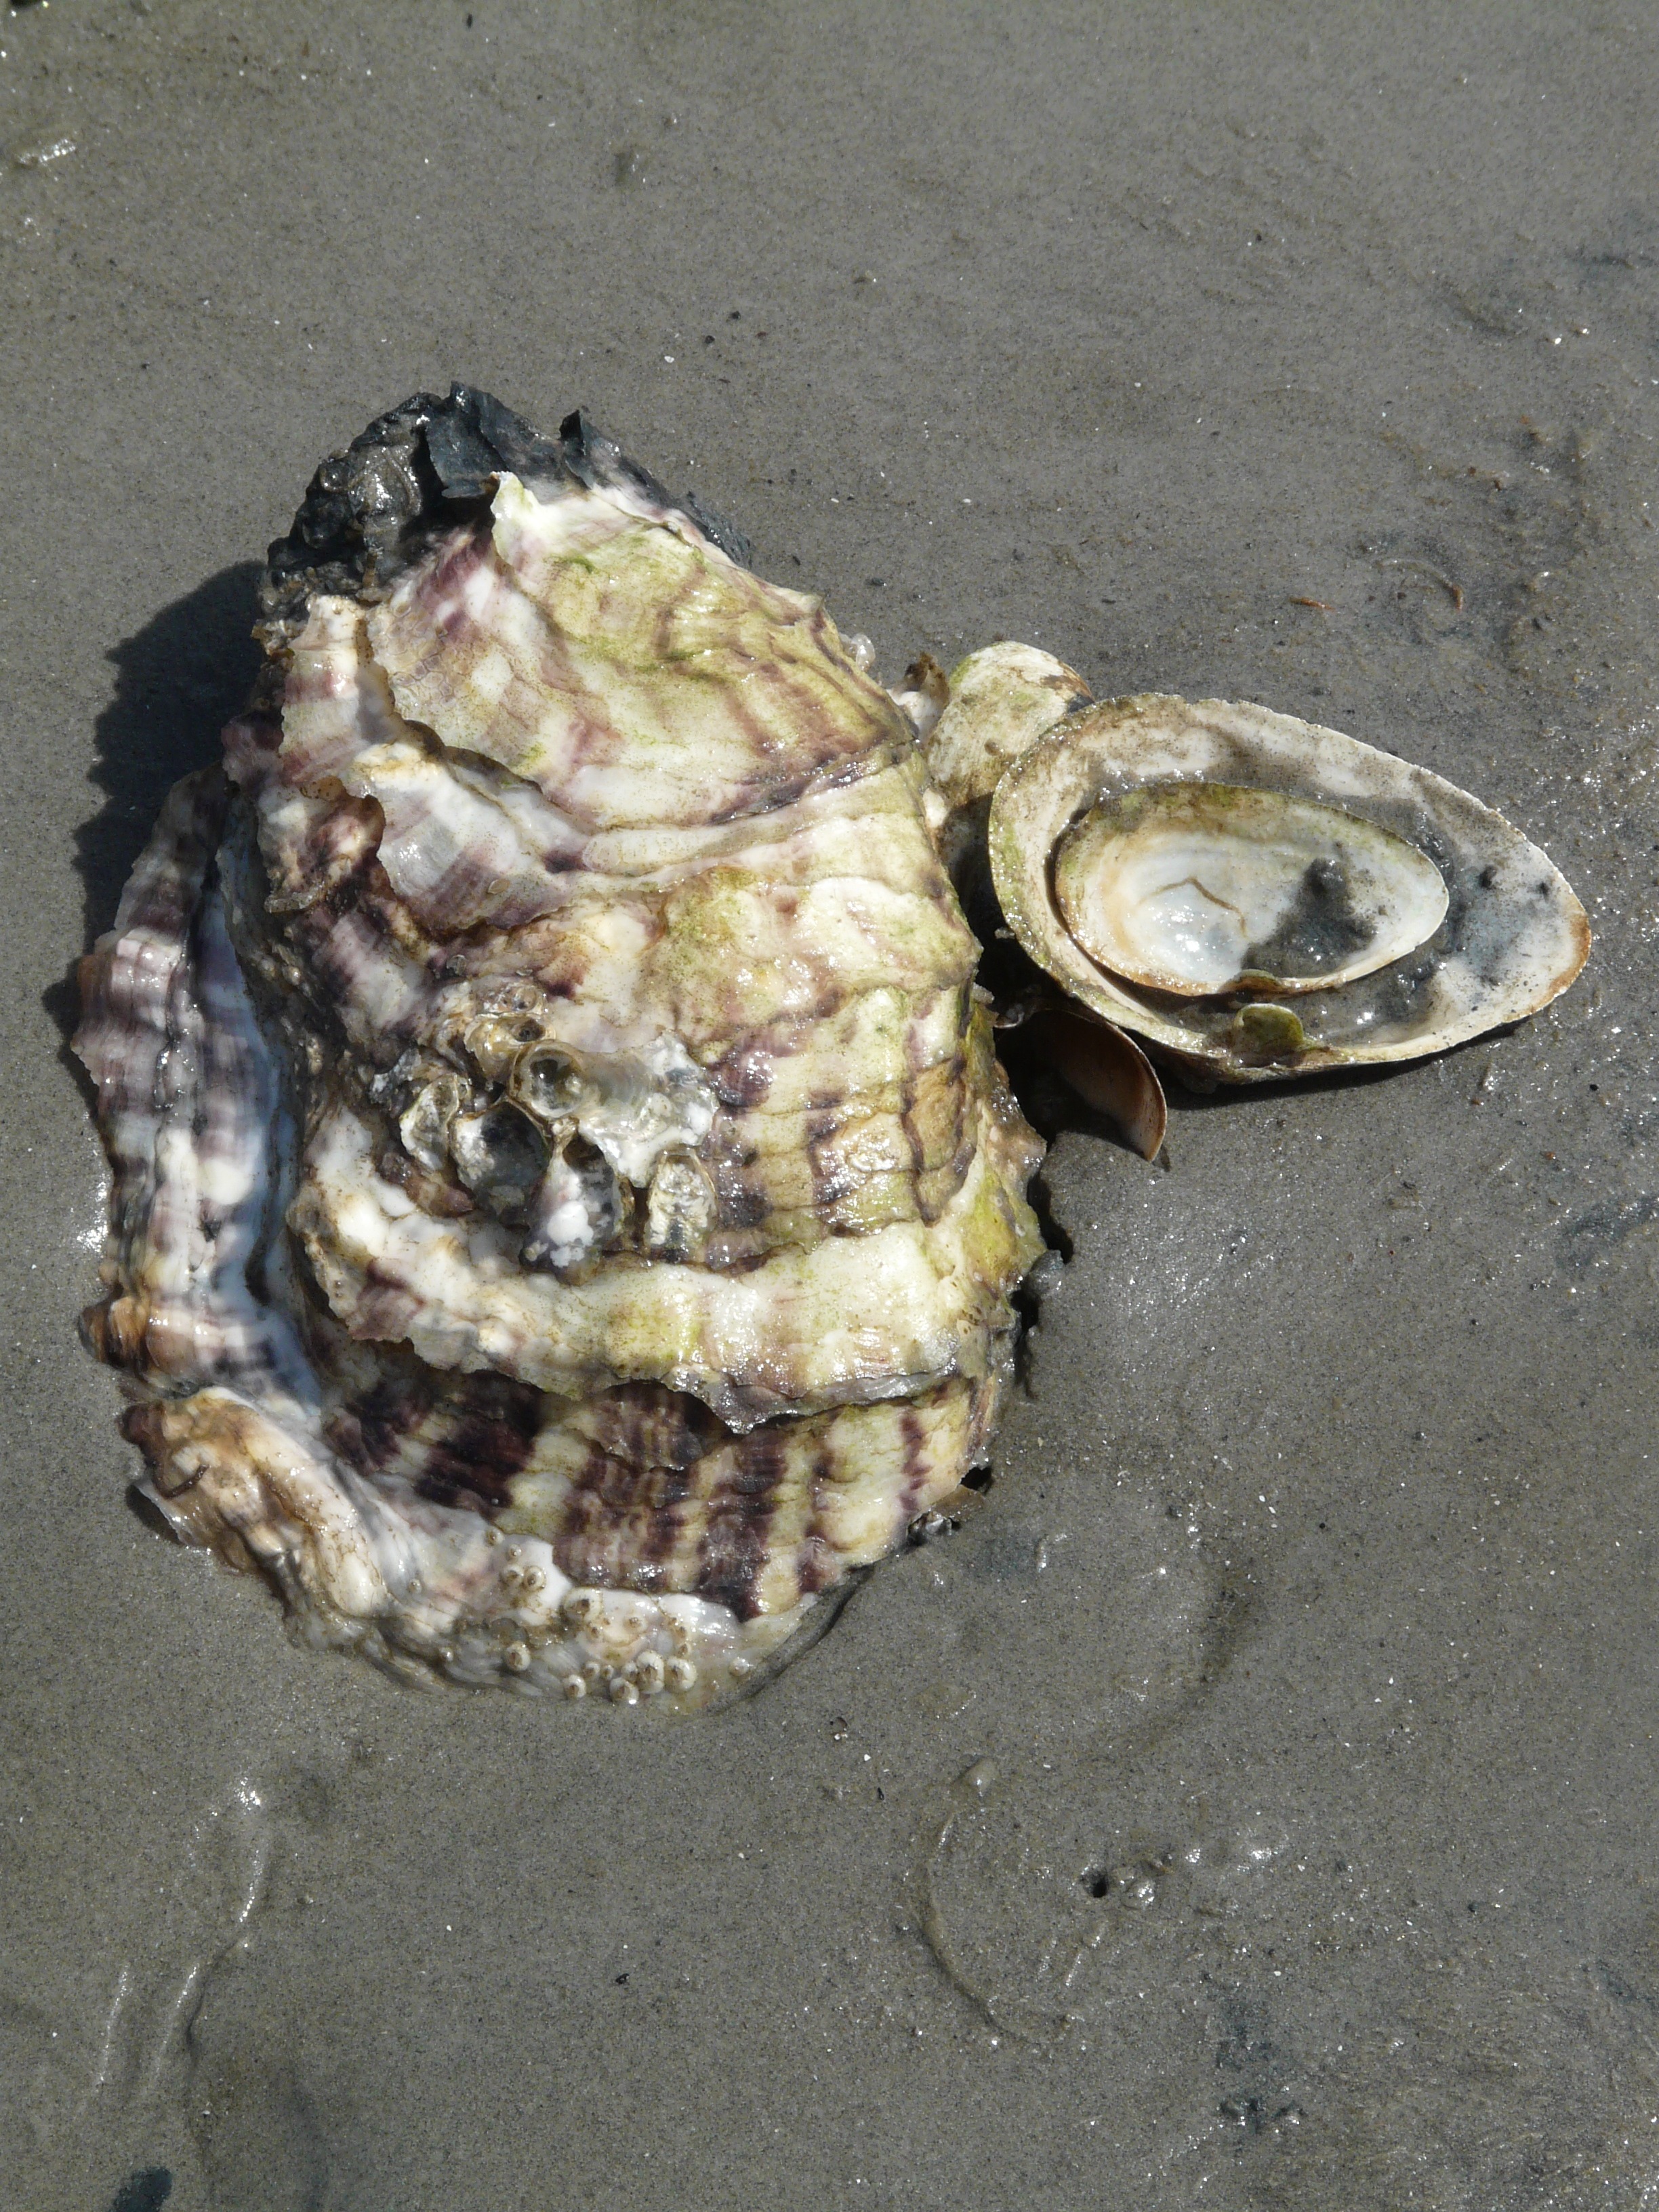
animal, food, biology, oyster, seafood, shell, invertebrate, seashell, clam, creature, cockle, molluscs, clams oysters mussels and scallops, animal source foods, pacific oyster, crassostrea pacifica, crassostrea gigas